Pore-forming toxin

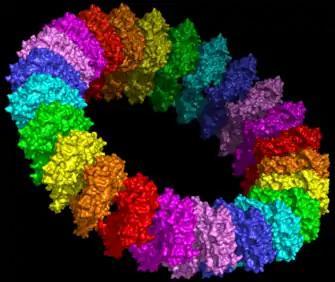
EM reconstruction of a pneumolysin pre-pore

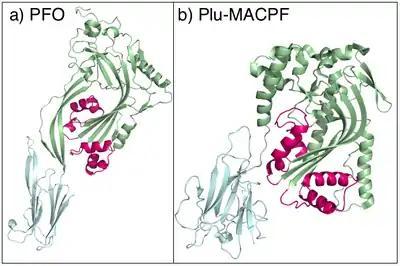
a) The structure of perfringolysin O and b) the structure of PluMACPF. In both proteins, the two small clusters of α-helices that unwind and pierce the membrane are in pink.

CDCs, such as pneumolysin, from "S. pneumoniae", form pores as large as 260 Å (26 nm), containing between 30 and 44 monomer units. Electron microscopy studies of pneumolysin show that it assembles into large multimeric peripheral membrane complexes before undergoing a conformational change in which a group of α-helices in each monomer change into extended, amphipathic β-hairpins that span the membrane, in a manner reminiscent of α-haemolysin, albeit on a much larger scale (Fig 3). CDCs are homologous to the MACPF family of pore-forming toxins, and it is suggested that both families use a common mechanism (Fig 4). Eukaryote MACPF proteins function in immune defence and are found in proteins such as perforin and complement C9 though perivitellin-2 is a MACPF attached to a delivery lectin that has enterotoxic and neurotoxic properties toward mice.